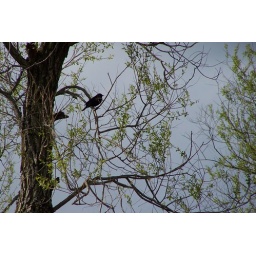
bird in the tree - forgot what it was...4-28-08